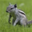
Label: squirrel